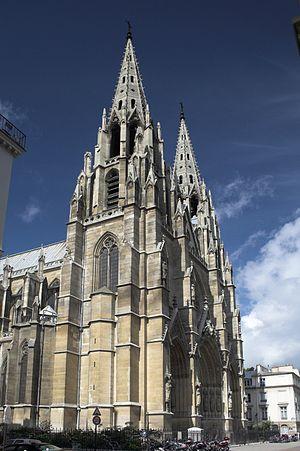
Il existe 171 basiliques mineures en France.